Bundesautobahn 9

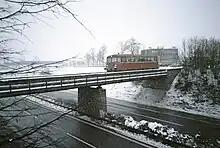
Railbus crossing the A 9 near Bayreuth, 1986

It was inaugurated in sections, beginning in 1936 with the "Strecke 16" between what is today's Schkeuditz interchange (present-day A 9 and A 14) near Leipzig and Bad Berneck im Fichtelgebirge, in length. With the opening of the second lane near Schnaittach in 1941, the last gap was closed. This makes the A 9 Germany's first completed autobahn.